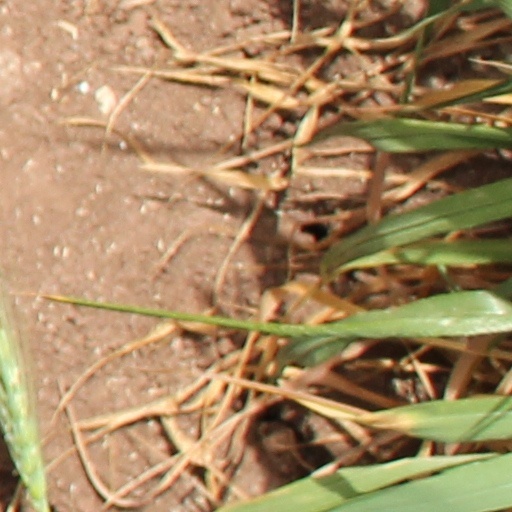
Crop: wheat